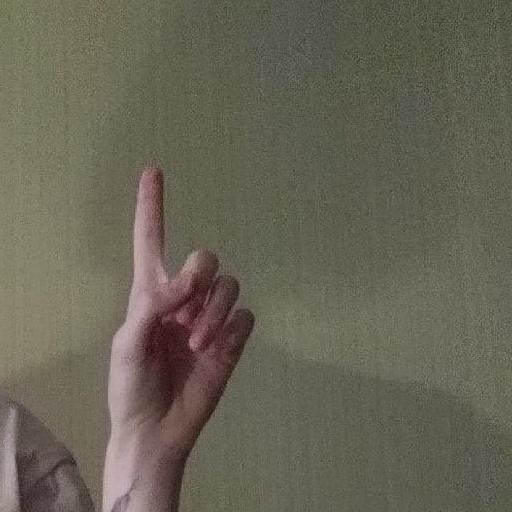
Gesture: one